André De Takacs

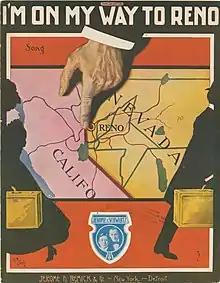
"I'm on My Way to Reno" sheet music cover

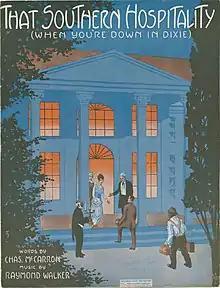
"That Southern Hospitality" song sheet cover

André C. De Takacs (1879 or 1880 – 1919) was an illustrator. His artwork features on the covers of sheet music. He produced art for posters, postcards, and film company promotions. He also wrote music and poetry. The Smithsonian Libraries have some of his song sheet covers in their collection. The University of South Carolina's Tin Pan Alley Sheet Music Collection also includes his work.